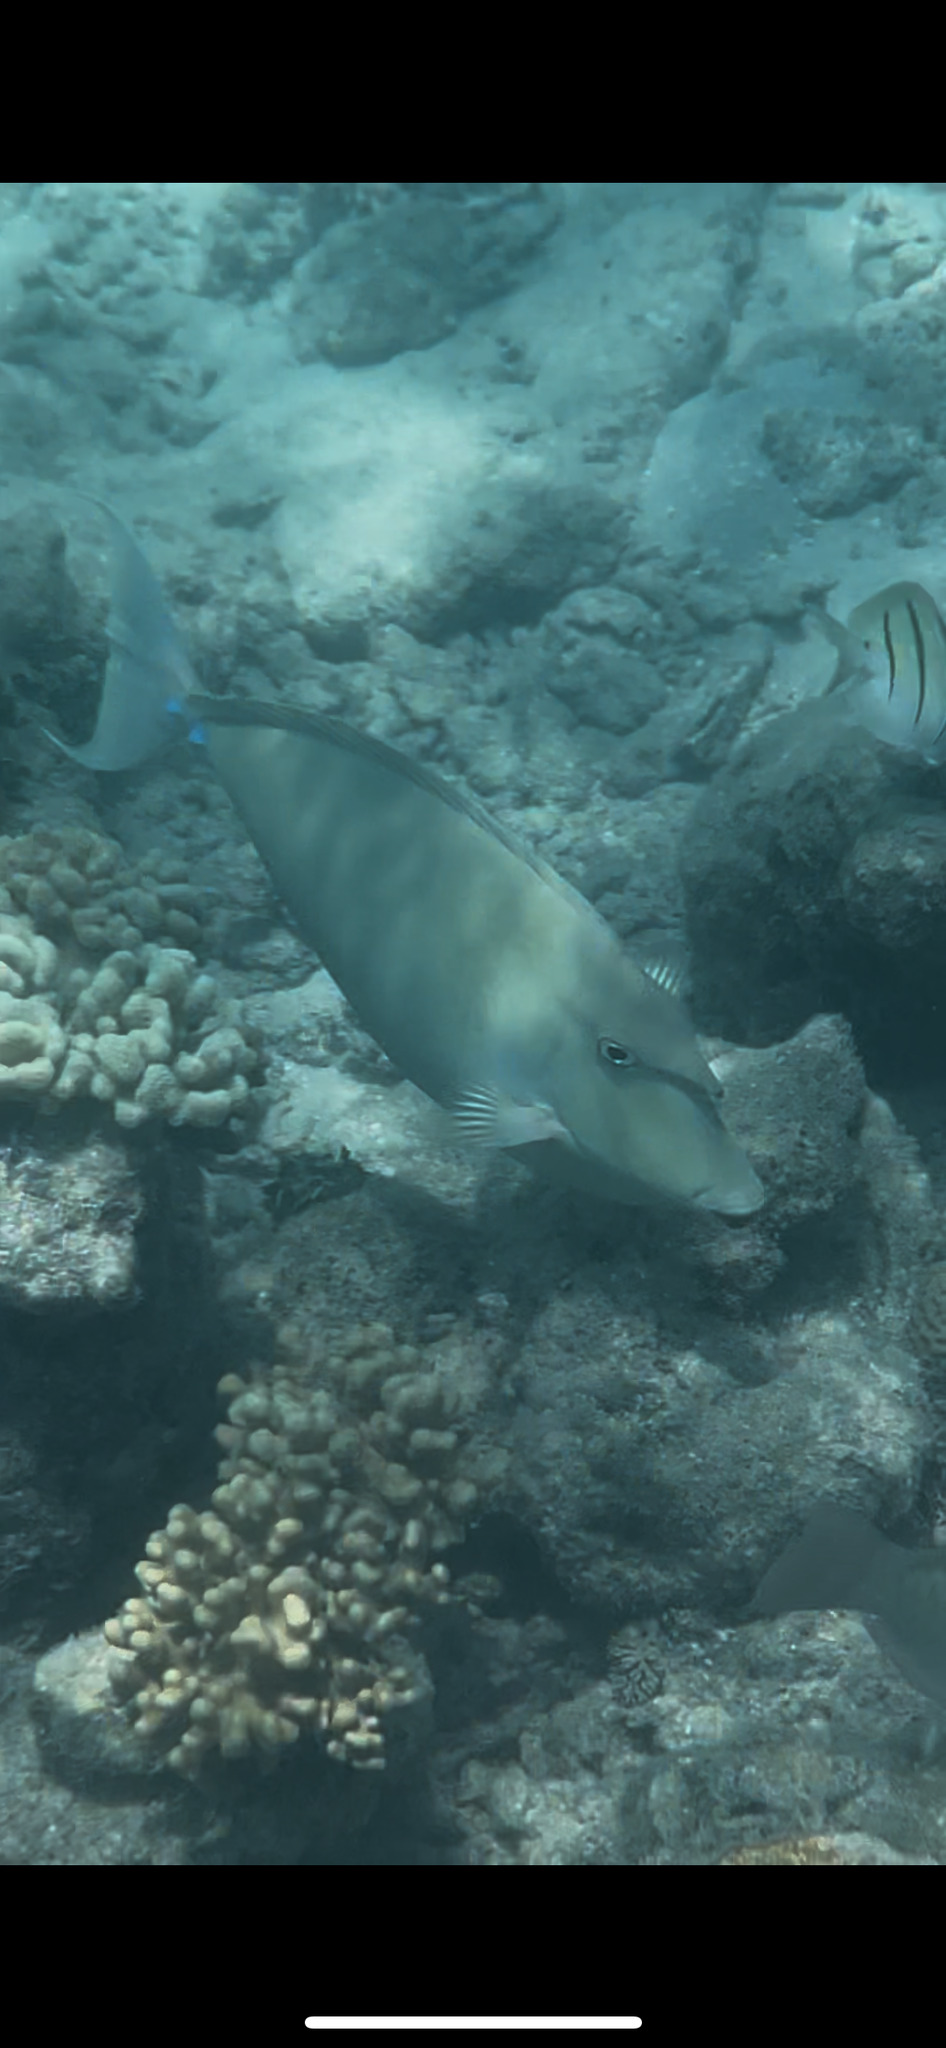
Naso unicornis (Bluespine Unicornfish)